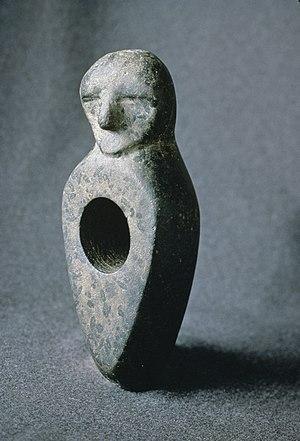
L'histoire de la Finlande est caractérisée par la lutte d'influence que se sont livrés ses deux grands voisins, la Suède et la Russie. La Finlande est originellement peuplée par le peuple finnois au sud et par les Sames en Laponie. Au Moyen Âge, la Finlande est colonisée par la Suède dans ce que l'on appelle la Suède-Finlande. En 1809, la Suède doit céder la Finlande à la Russie. Le pays n'accède finalement à l'indépendance qu'après la révolution russe de 1917.